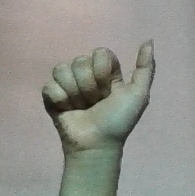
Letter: dhad